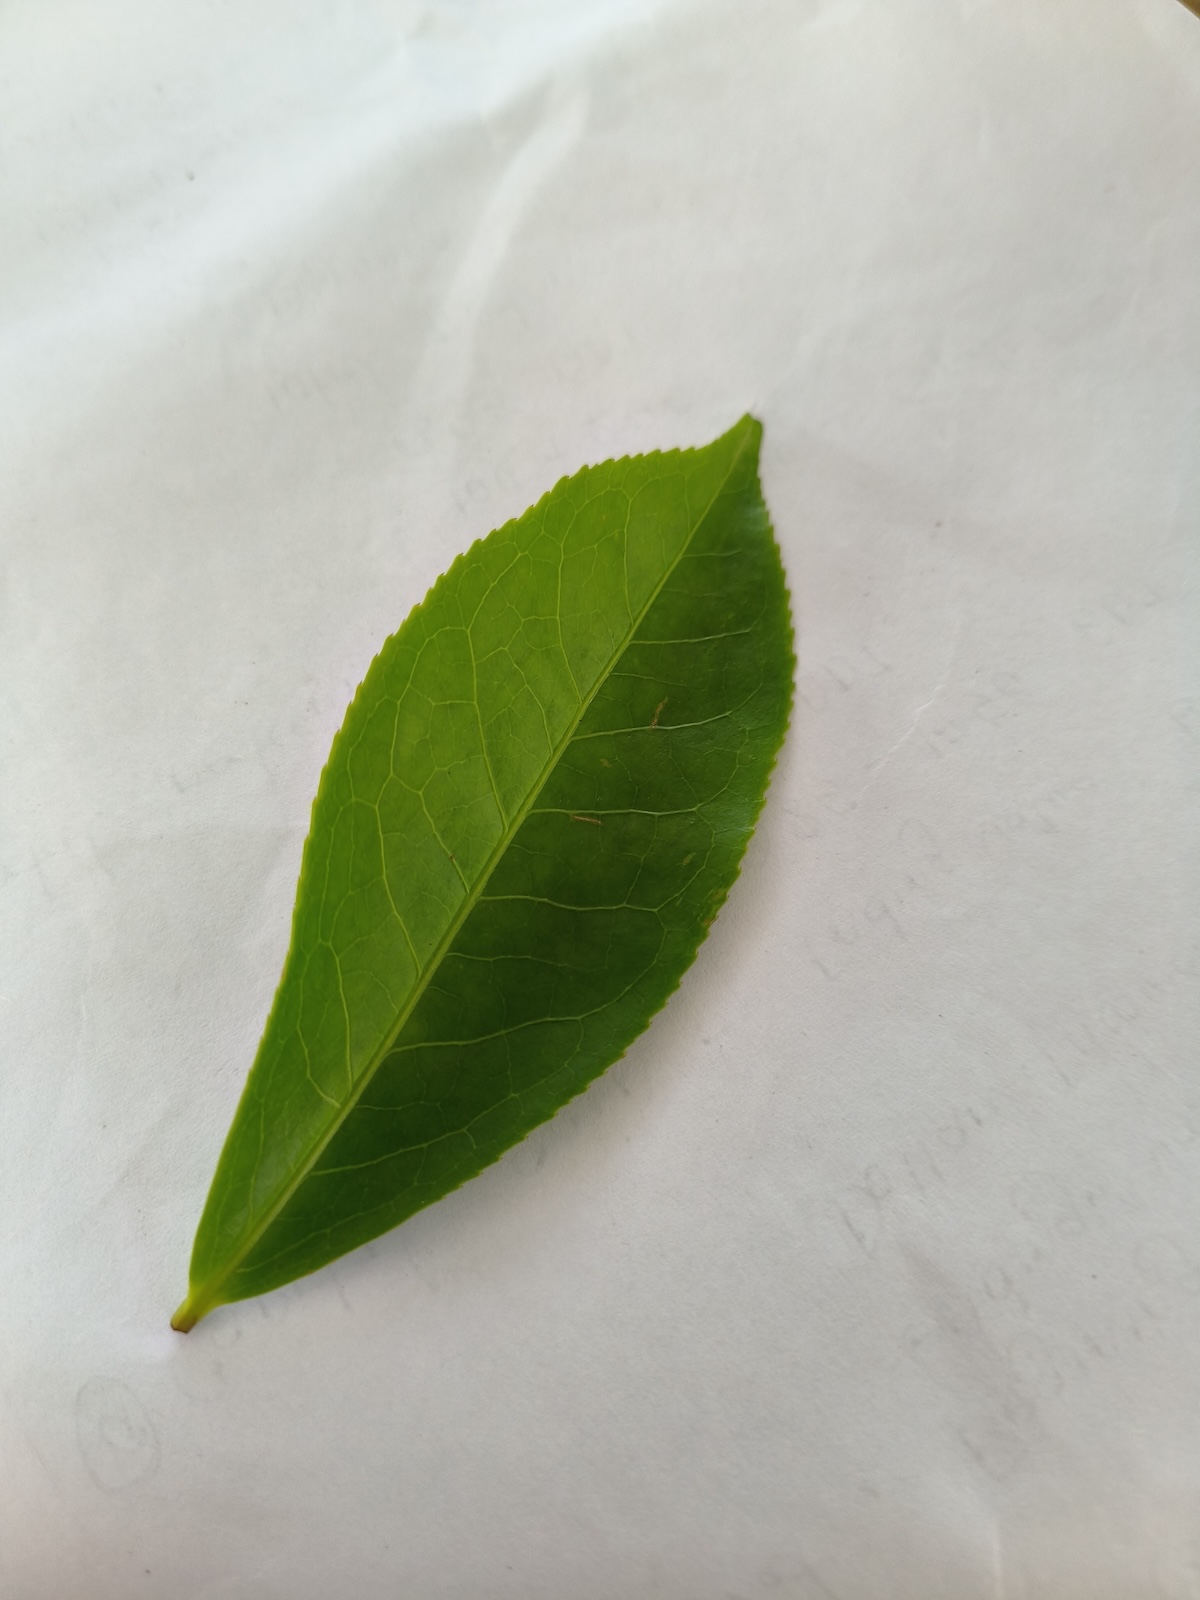
Label: Healthy leaf